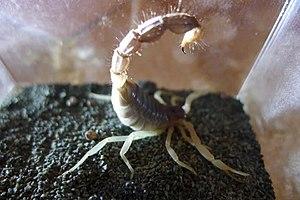
Parabuthus schlechteri est une espèce de scorpions de la famille des Buthidae.